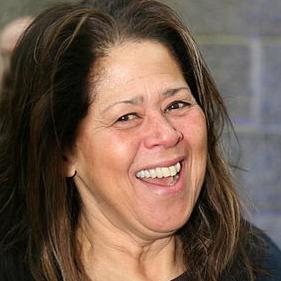
Age: 58